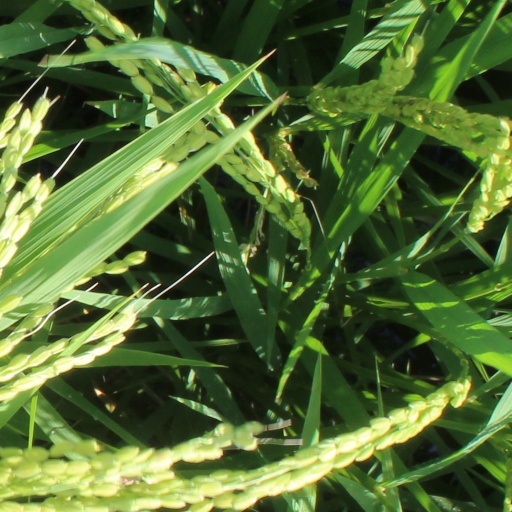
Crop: rice